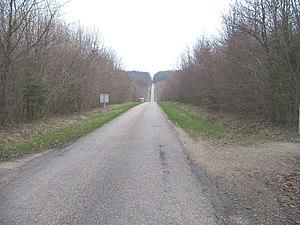
Tranchée de Calonne, chemin forestier entre Hattonchâtel et Verdun. Photo prise le 17 avril 2006 par F5ZV au niveau de la fosse d'Alain Fournier et de ses compagnons.
Le Longeau est une rivière française qui coule dans les départements lorrains de la Meuse et de Meurthe-et-Moselle. C'est un affluent de l'Yron en rive droite, et donc un sous-affluent du Rhin par l'Orne et par la Moselle.